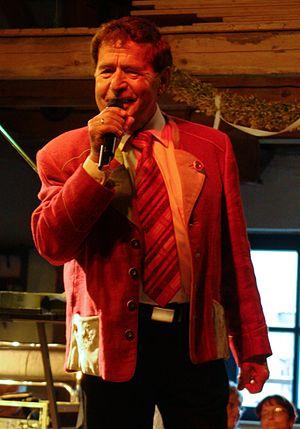
Eberhard Hertel est un chanteur allemand.